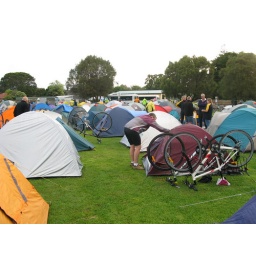
Maree and her titchy tent; mine's the silver one to the left, and that's our bikes in the foreground.